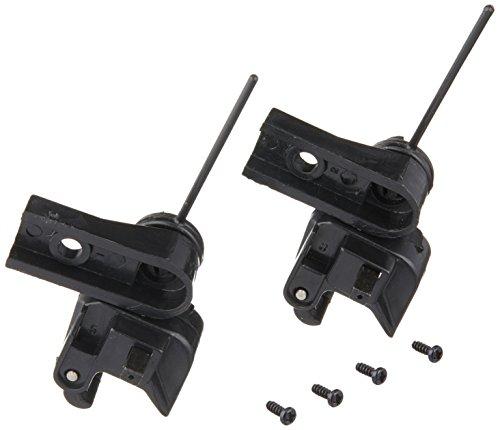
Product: Bachmann Industries Large "G" Scale Knuckle Couplers (1 Pair)
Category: Toys & Games | Hobbies | Trains & Accessories | Accessories | Couplers & Trucks
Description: Replacement Couplers for your Large Scale Trains.
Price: $9.98
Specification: ProductDimensions:0.5x0.5x1.2inches|ItemWeight:0.8ounces|ShippingWeight:0.8ounces(Viewshippingratesandpolicies)|DomesticShipping:ItemcanbeshippedwithinU.S.|InternationalShipping:ThisitemcanbeshippedtoselectcountriesoutsideoftheU.S.LearnMore|ASIN:B0006O43P8|Californiaresidents:ClickhereforProposition65warning|Itemmodelnumber:92419|Manufacturerrecommendedage:14-15years